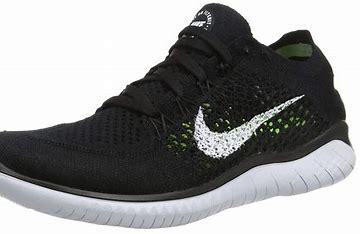
Brand: Nike
Model: Free RN 2018